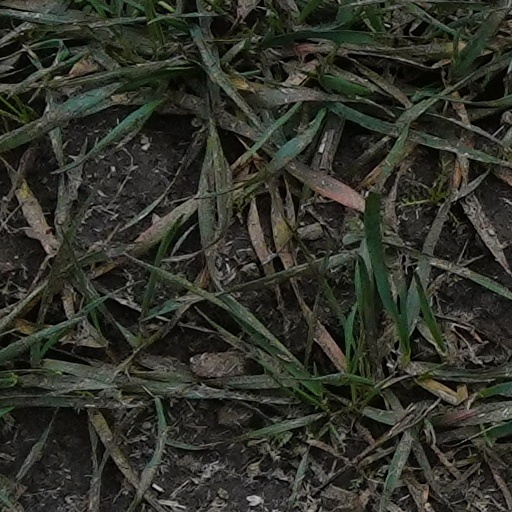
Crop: wheat